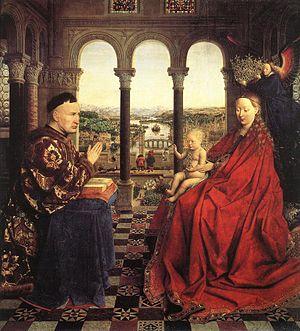
Pendant plus de 1 500 ans, la conception des ponts n’a pas connu d’évolution, de l'Empire romain jusqu’au XIXᵉ siècle, le pont voûté en pierre a été la référence. Le pont n’est alors qu’une construction assurant un passage entre deux rives. La représentation du pont en peinture traduit cette longue absence de sensibilisation de l’esthétique pure des ponts et connaît également une césure au XIXᵉ siècle.